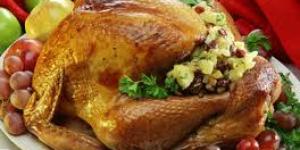
pavo relleno de ternera